Answer in natural language. Is HousePlant (marked A) in front of Doorway (marked B)? Choose between the following options: yes or no
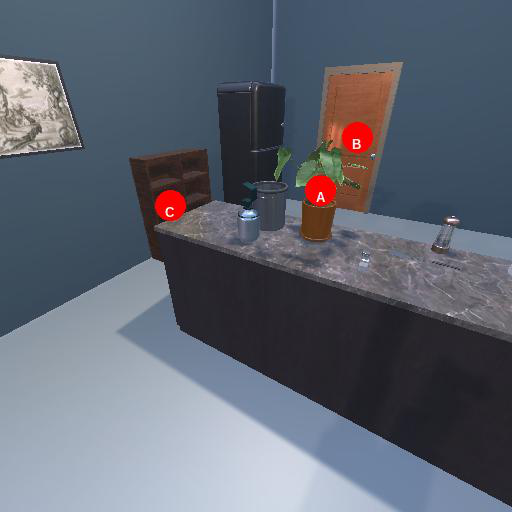
<answer>yes</answer>